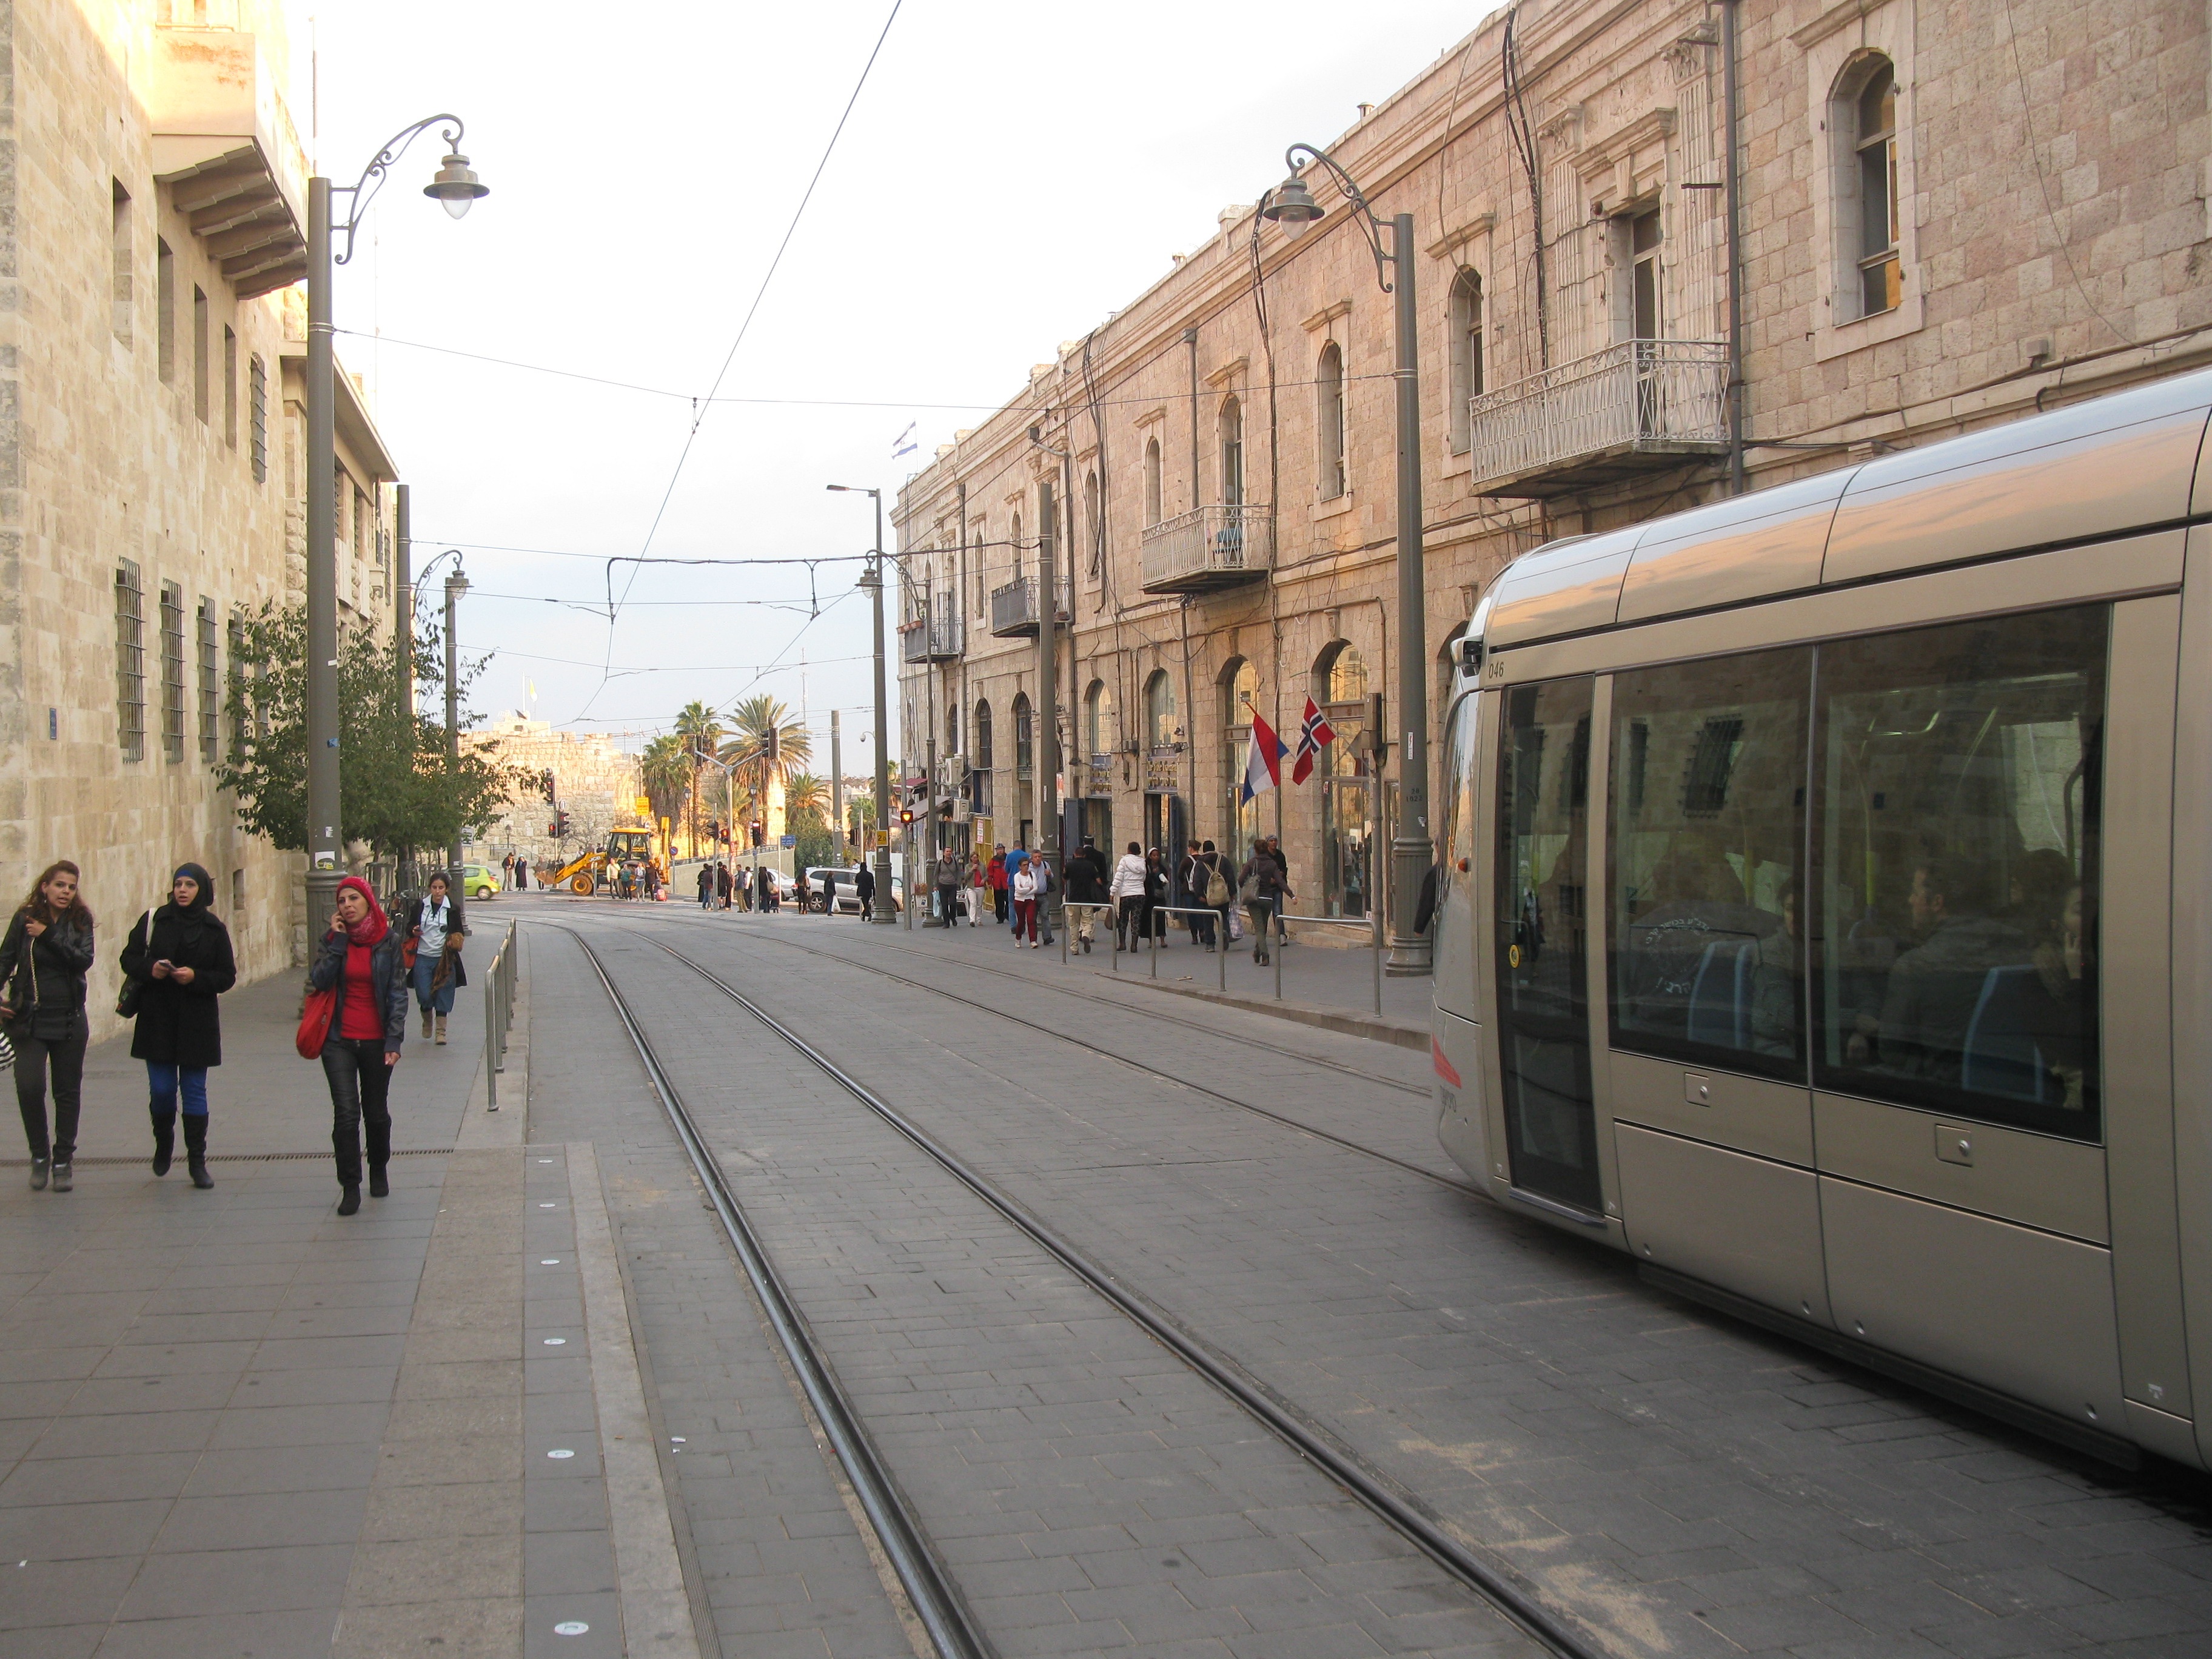
road, street, wagon, train, tram, transport, vehicle, station, lane, public transport, jerusalem, neighbourhood, land vehicle, metropolitan area